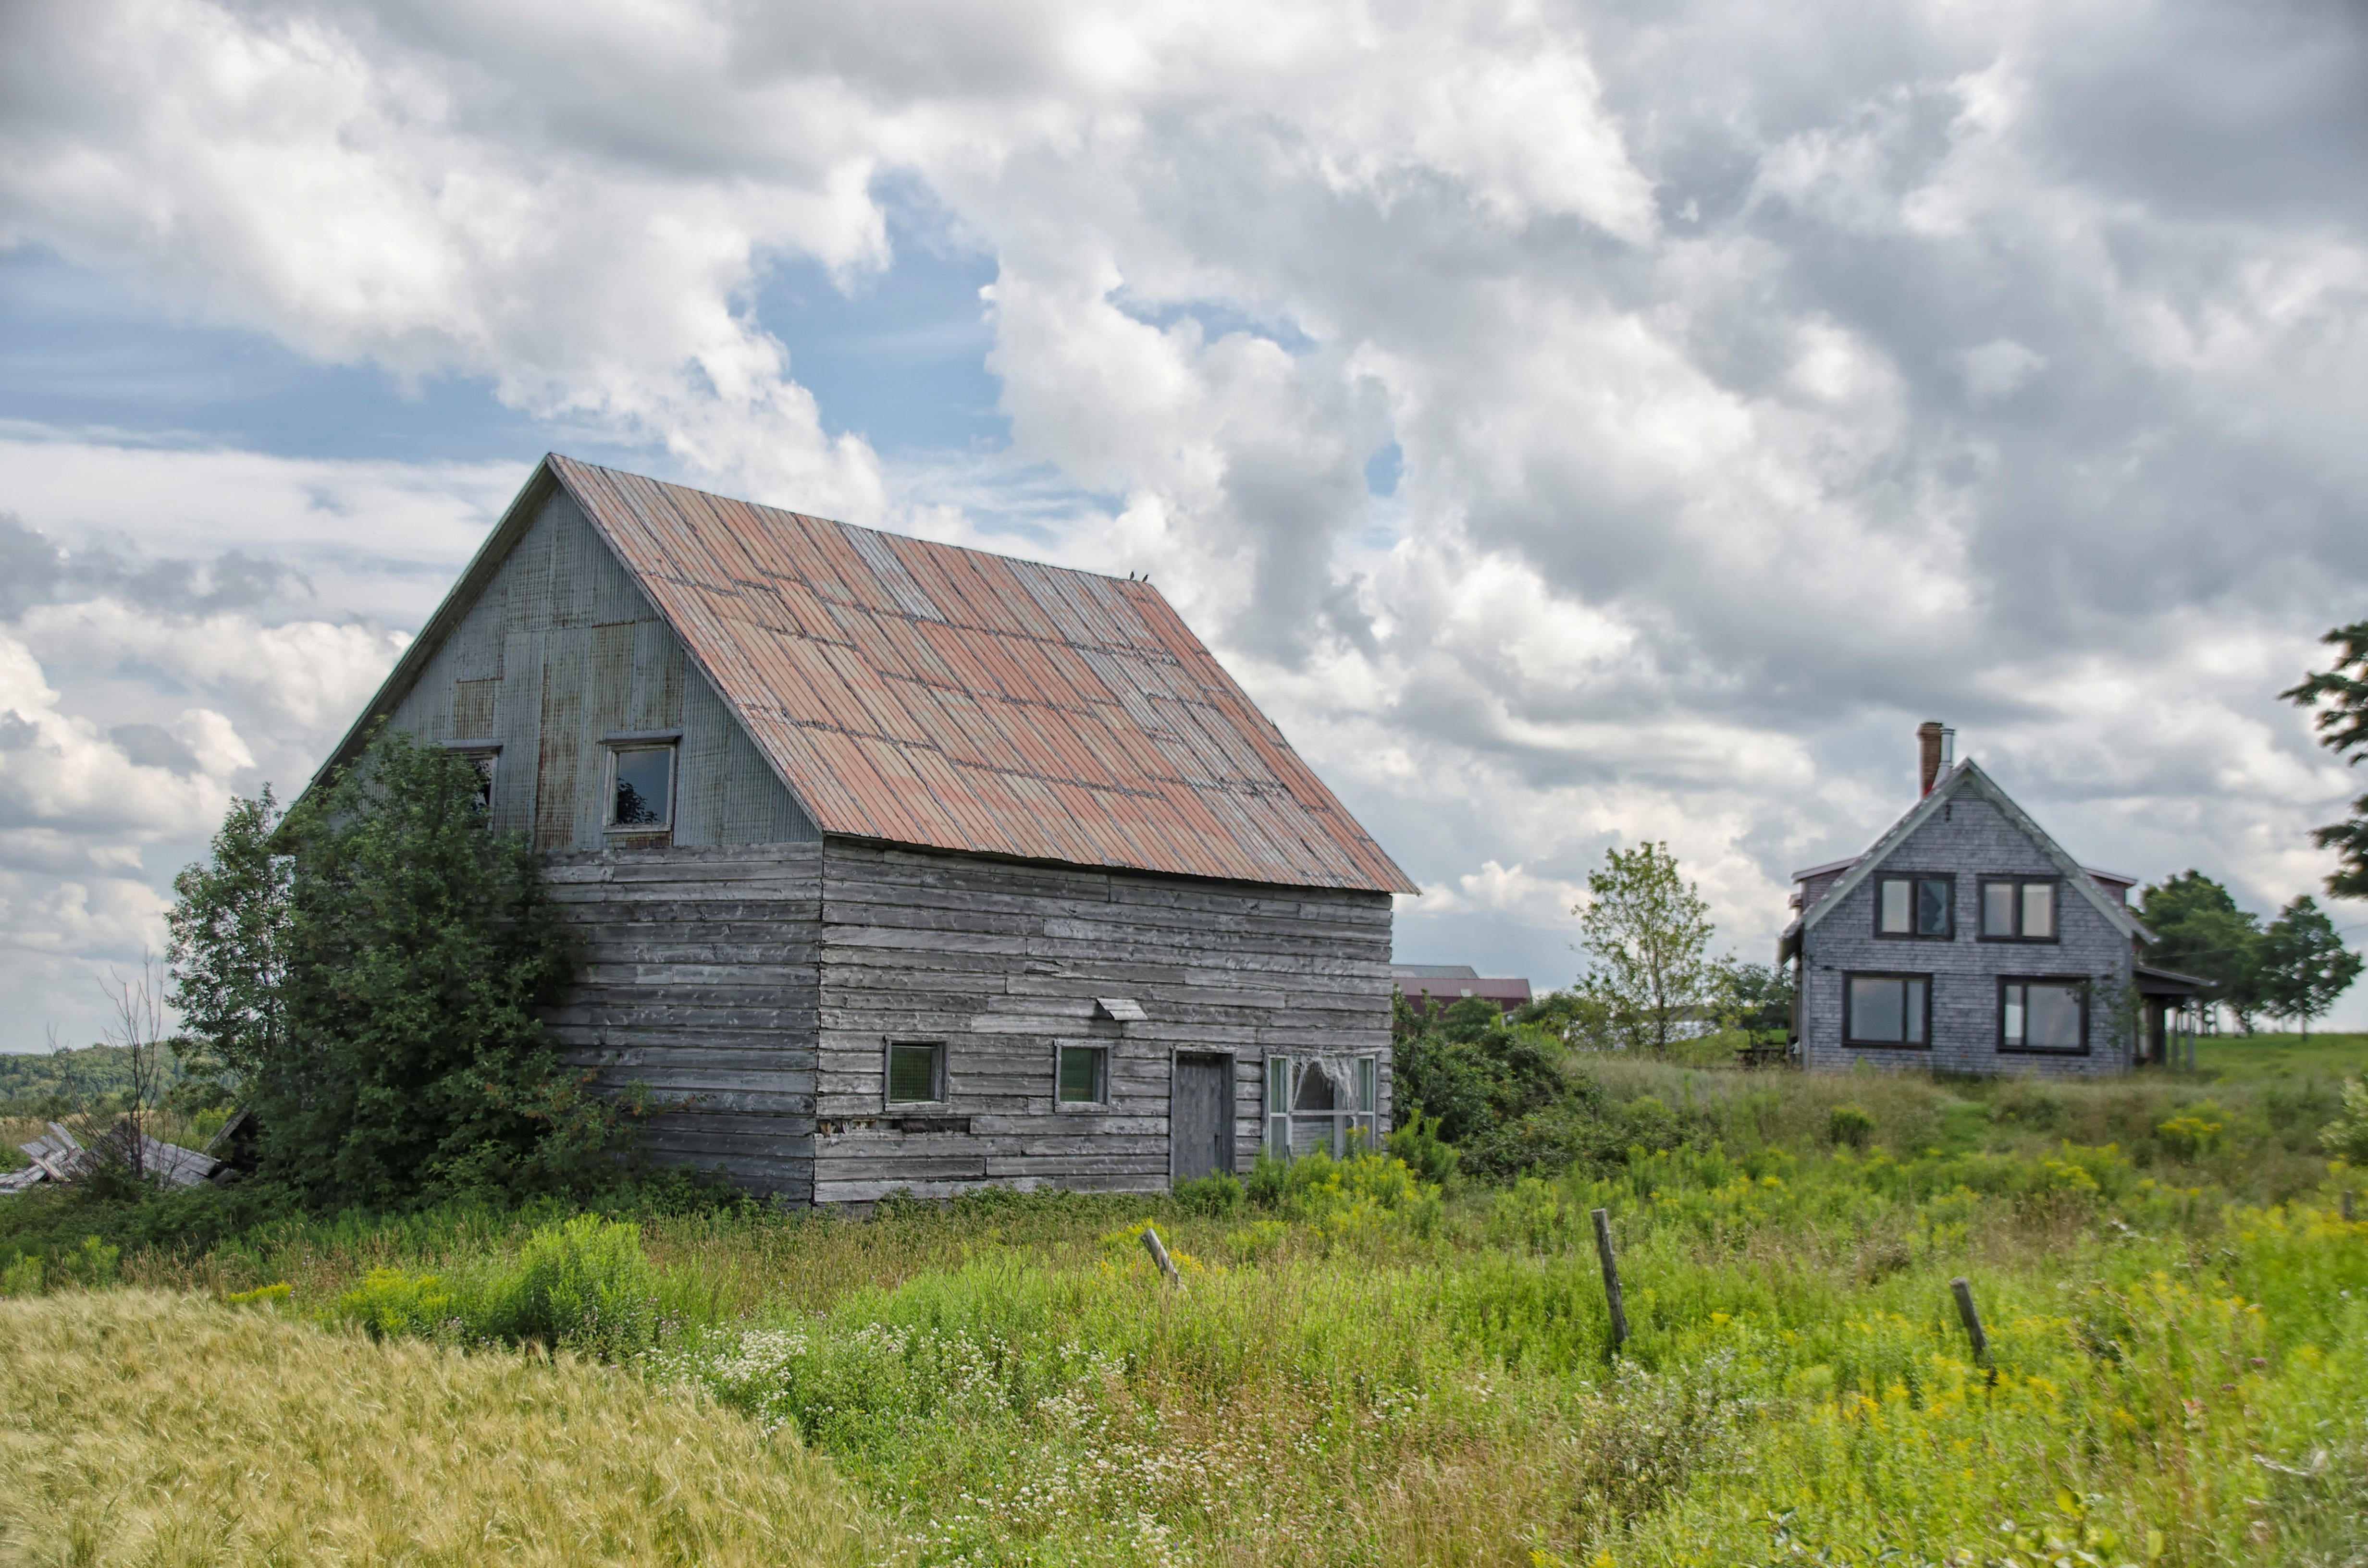
nature, farm, house, building, barn, home, shack, cottage, church, chapel, place of worship, canada, farmhouse, estate, quebec, sherbrooke, rural area